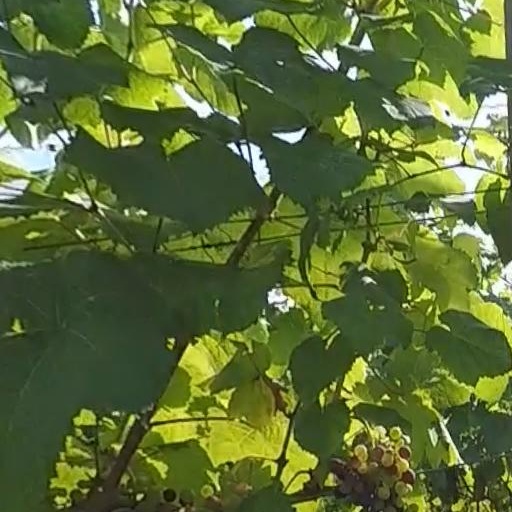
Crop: grape